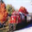
Label: train